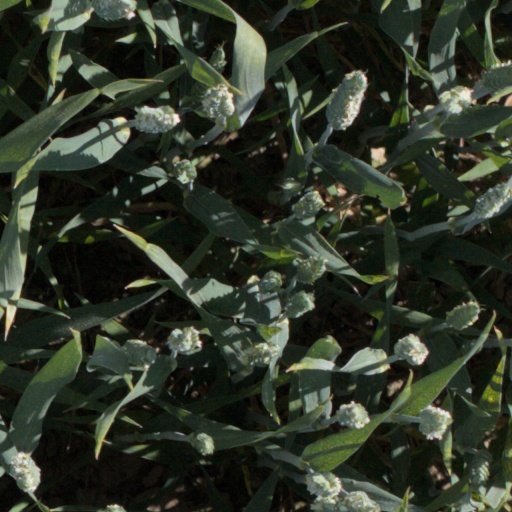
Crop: wheat